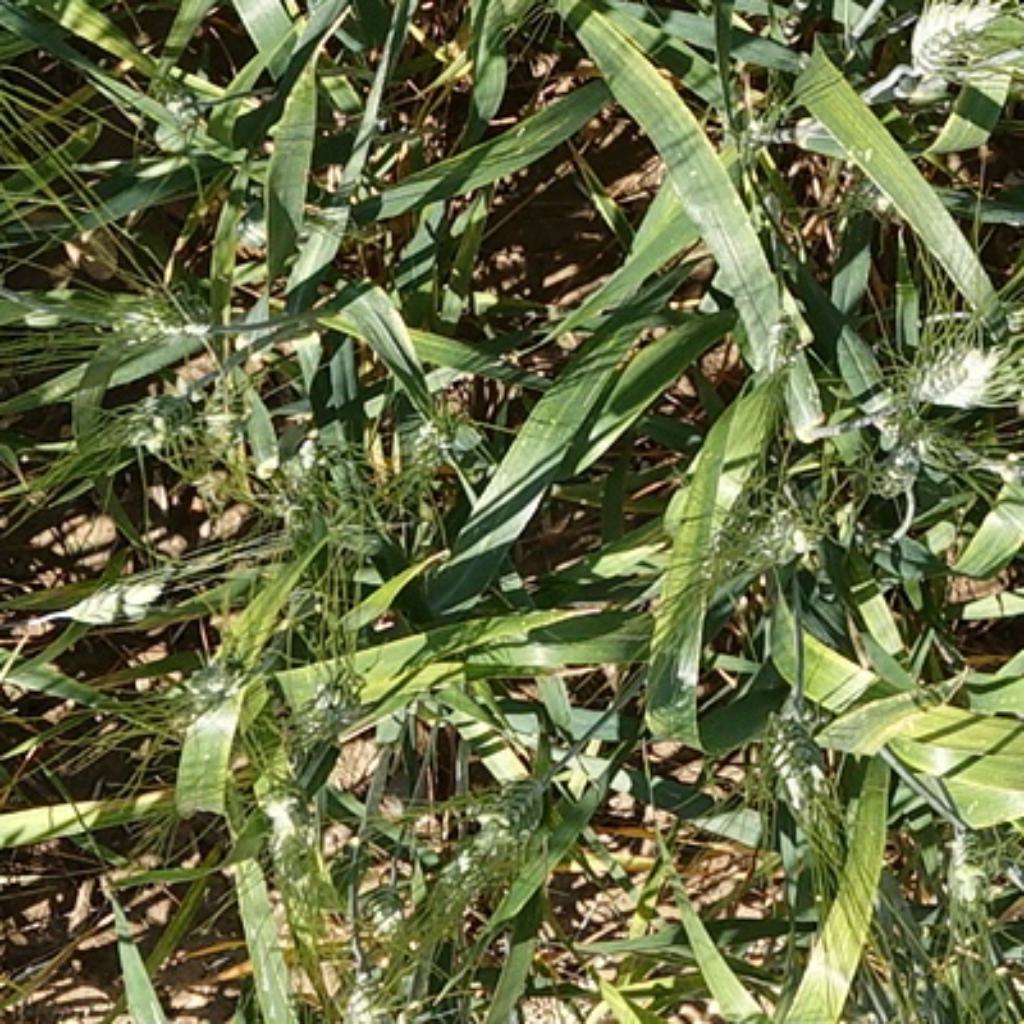
Country: France
Location: Gréoux
Wheat development stage: Filling